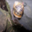
Label: snail